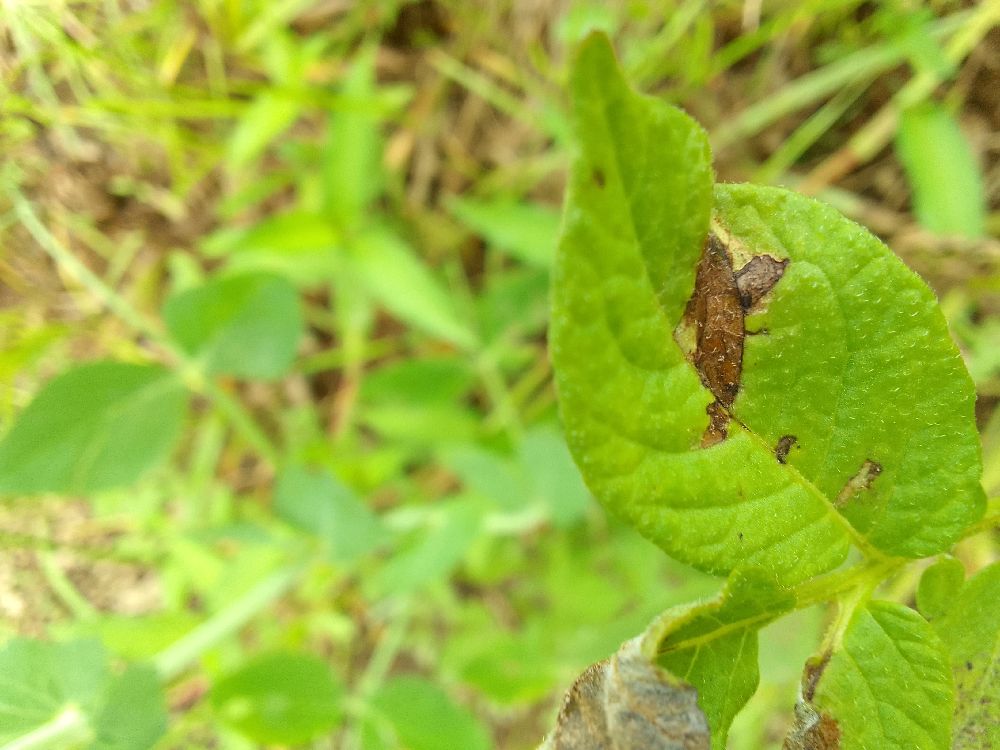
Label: Late blight